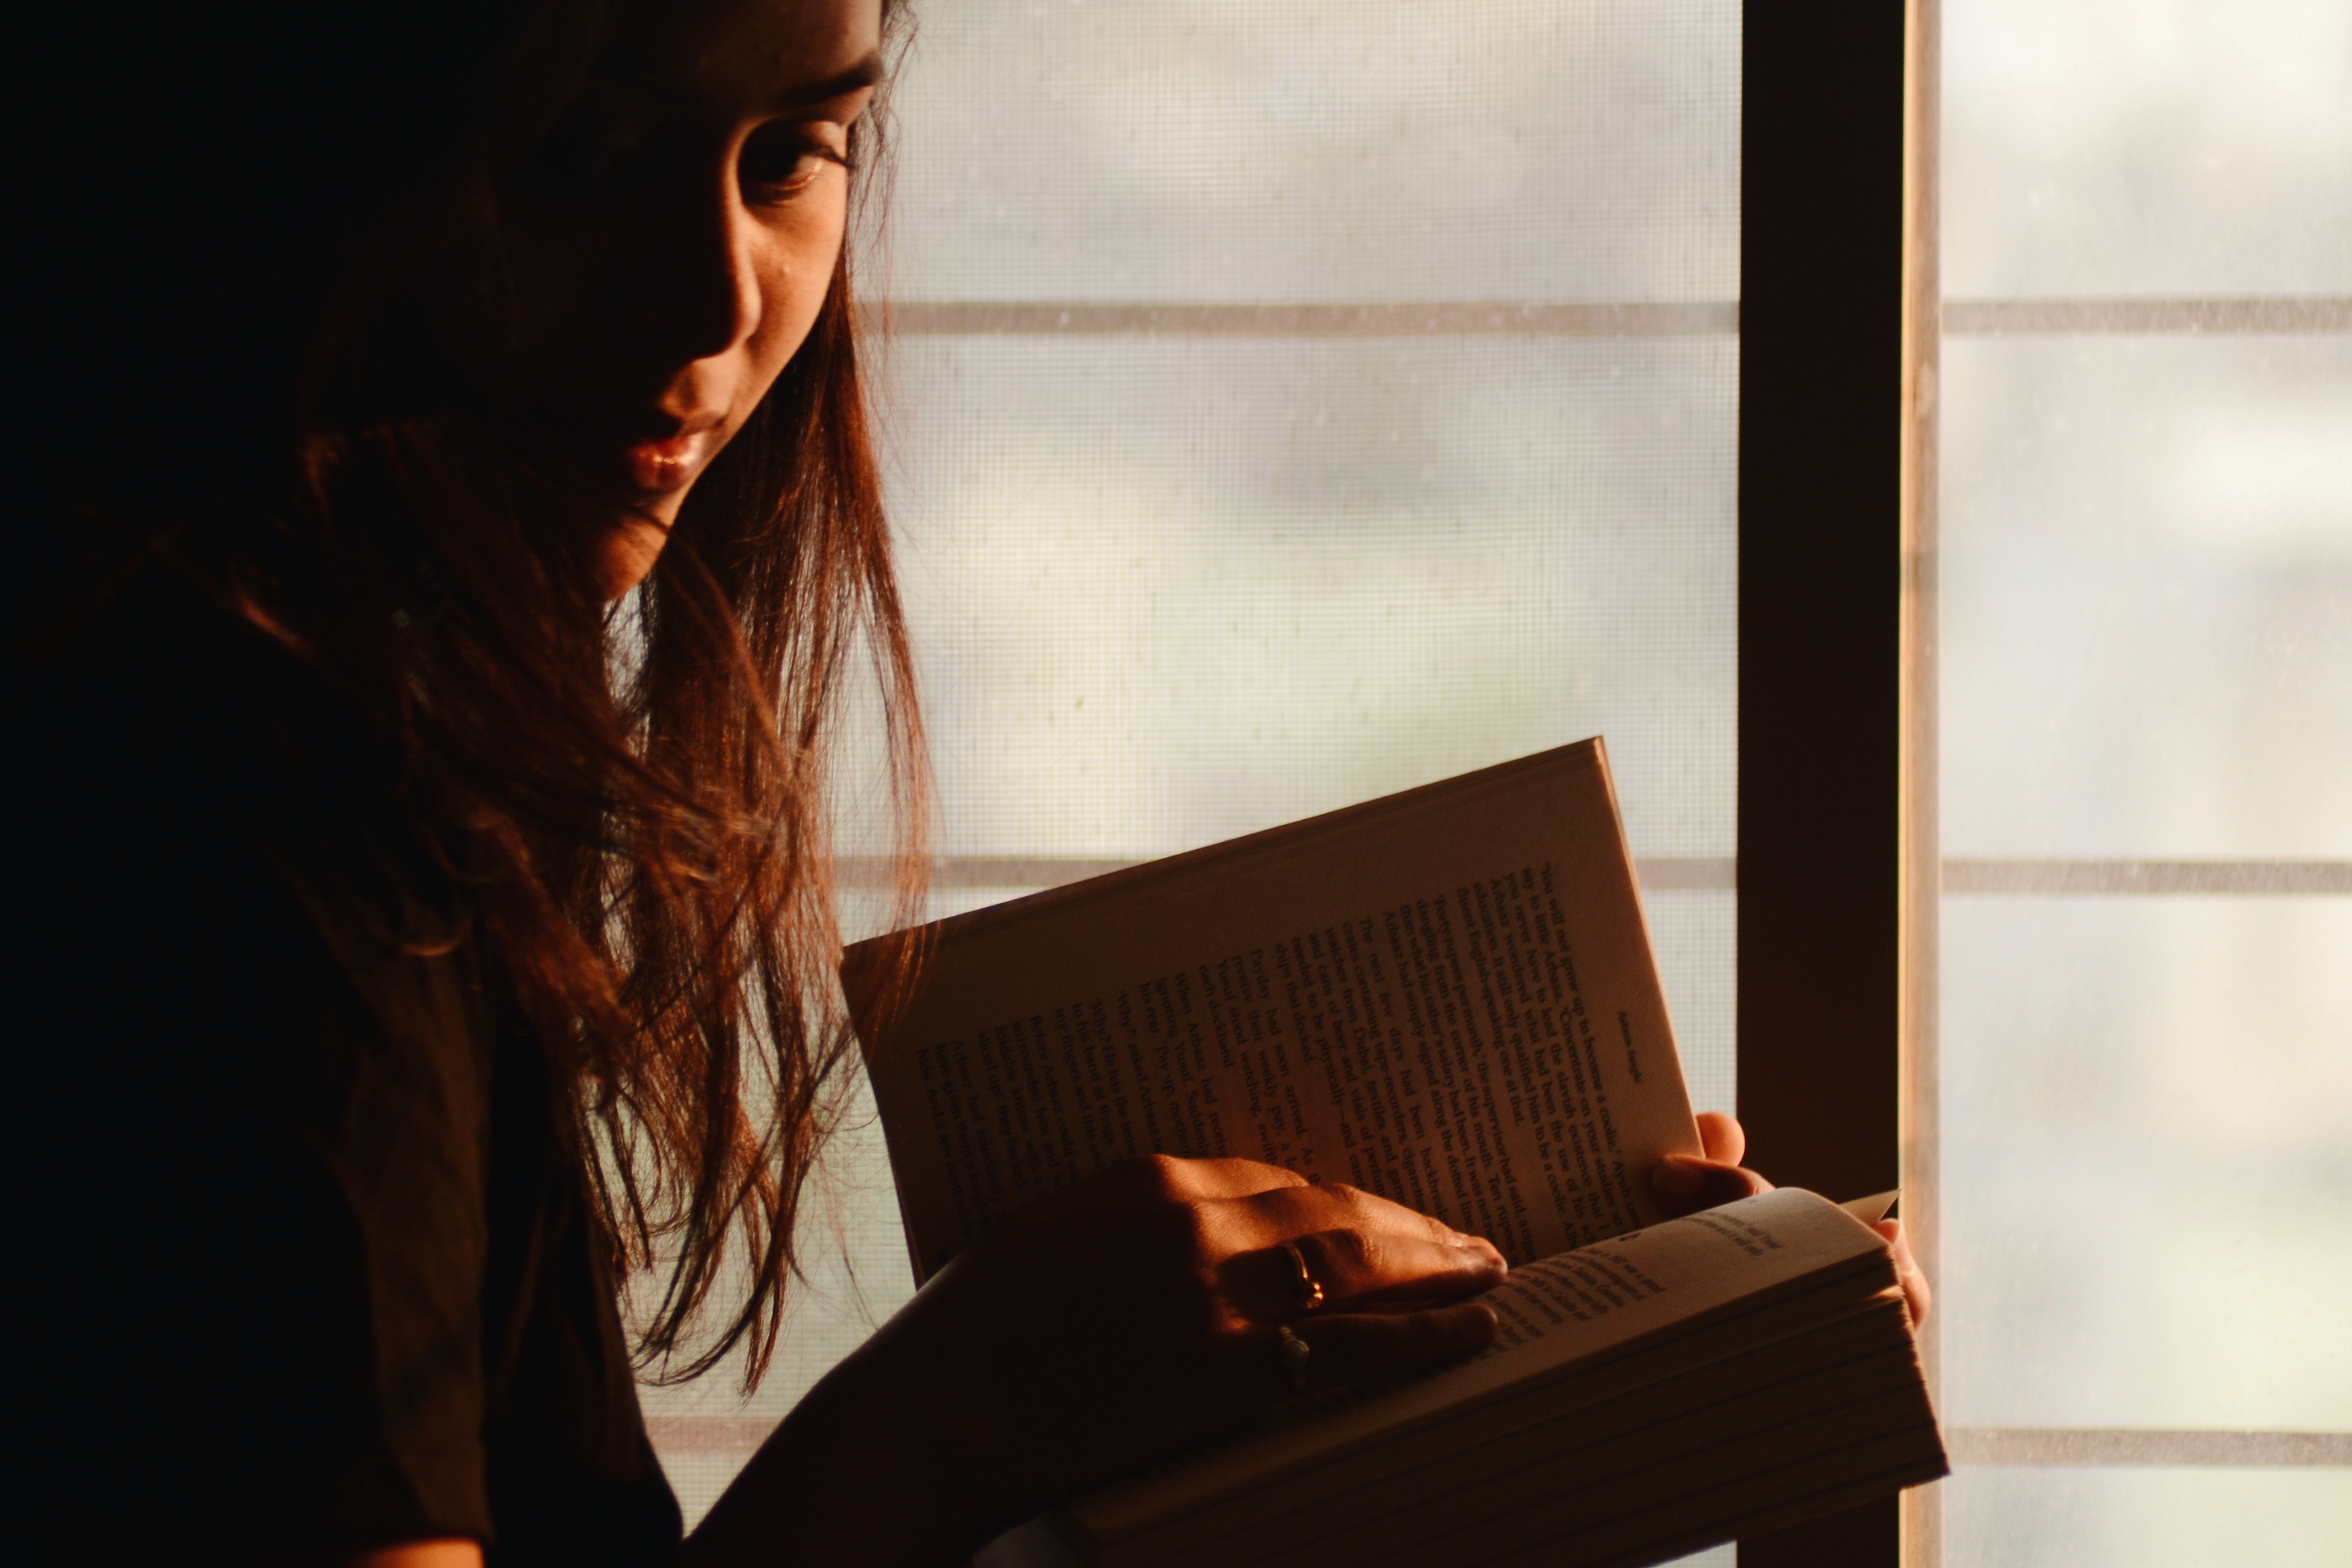
light, beauty, eye, room, photography, sitting, technology, window, hand, black hair, sunlight, long hair, brown hair, furniture, portrait, ear